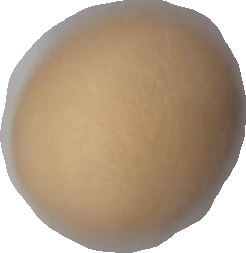
Variety: Dega